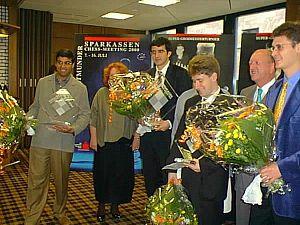
Vladimir Borissovitch Kramnik, né à Touapsé le 25 juin 1975, est un joueur d'échecs russe. Grand maître international du jeu d'échecs, il est champion du monde de 2000 à 2007.